2008 Malaysian general election

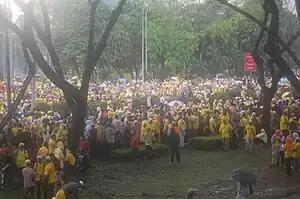
The 2007 Bersih rally was largest public protest since 1998. HINDRAF organised another large-scale rally a few weeks later.

The Merdeka Centre ran a survey in 2008 to gauge public sentiment and the result was published soon after. There was a series of issues raised by all sides in the run-up to the election. Among the issues are inflation, shortage of goods, fuel subsidies, rising crime, majority government, mismanagement, corruption, the demand for free and fair elections by a group of NGOs and political parties under the Coalition for Clean and Fair Elections (BERSIH), racial equality especially as highlighted by HINDRAF, Internal Security Act detainees, the case surrounding the Royal Commission of Inquiry into the Lingam Video Clip and the eligibility of former Deputy Prime Minister, Datuk Seri Anwar Ibrahim.